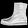
Label: Ankle boot